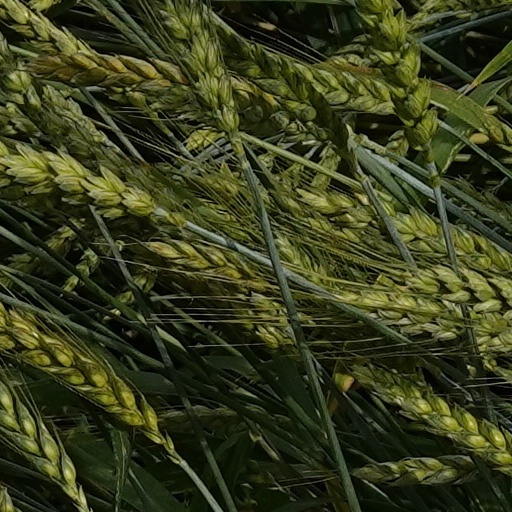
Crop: wheat